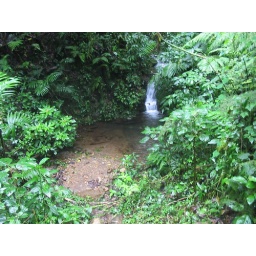
Little waterfall we came across in the cloud forest